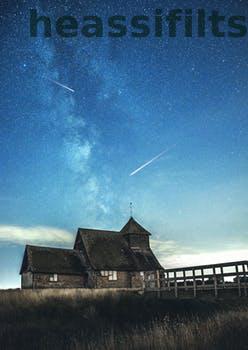
Label: Watermark